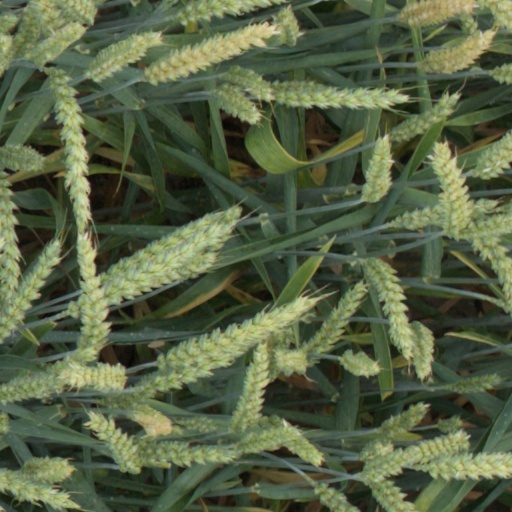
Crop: wheat